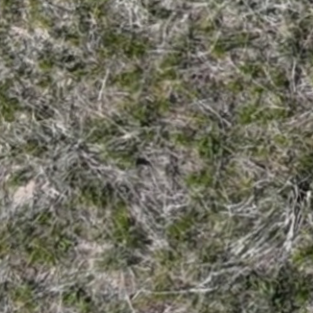
Month: may